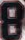
Number: 8